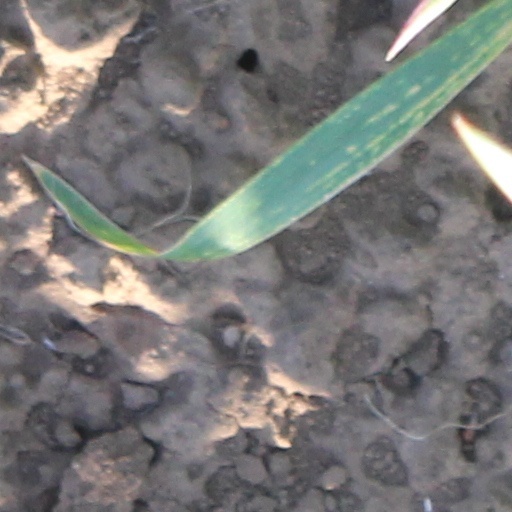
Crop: wheat